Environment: real
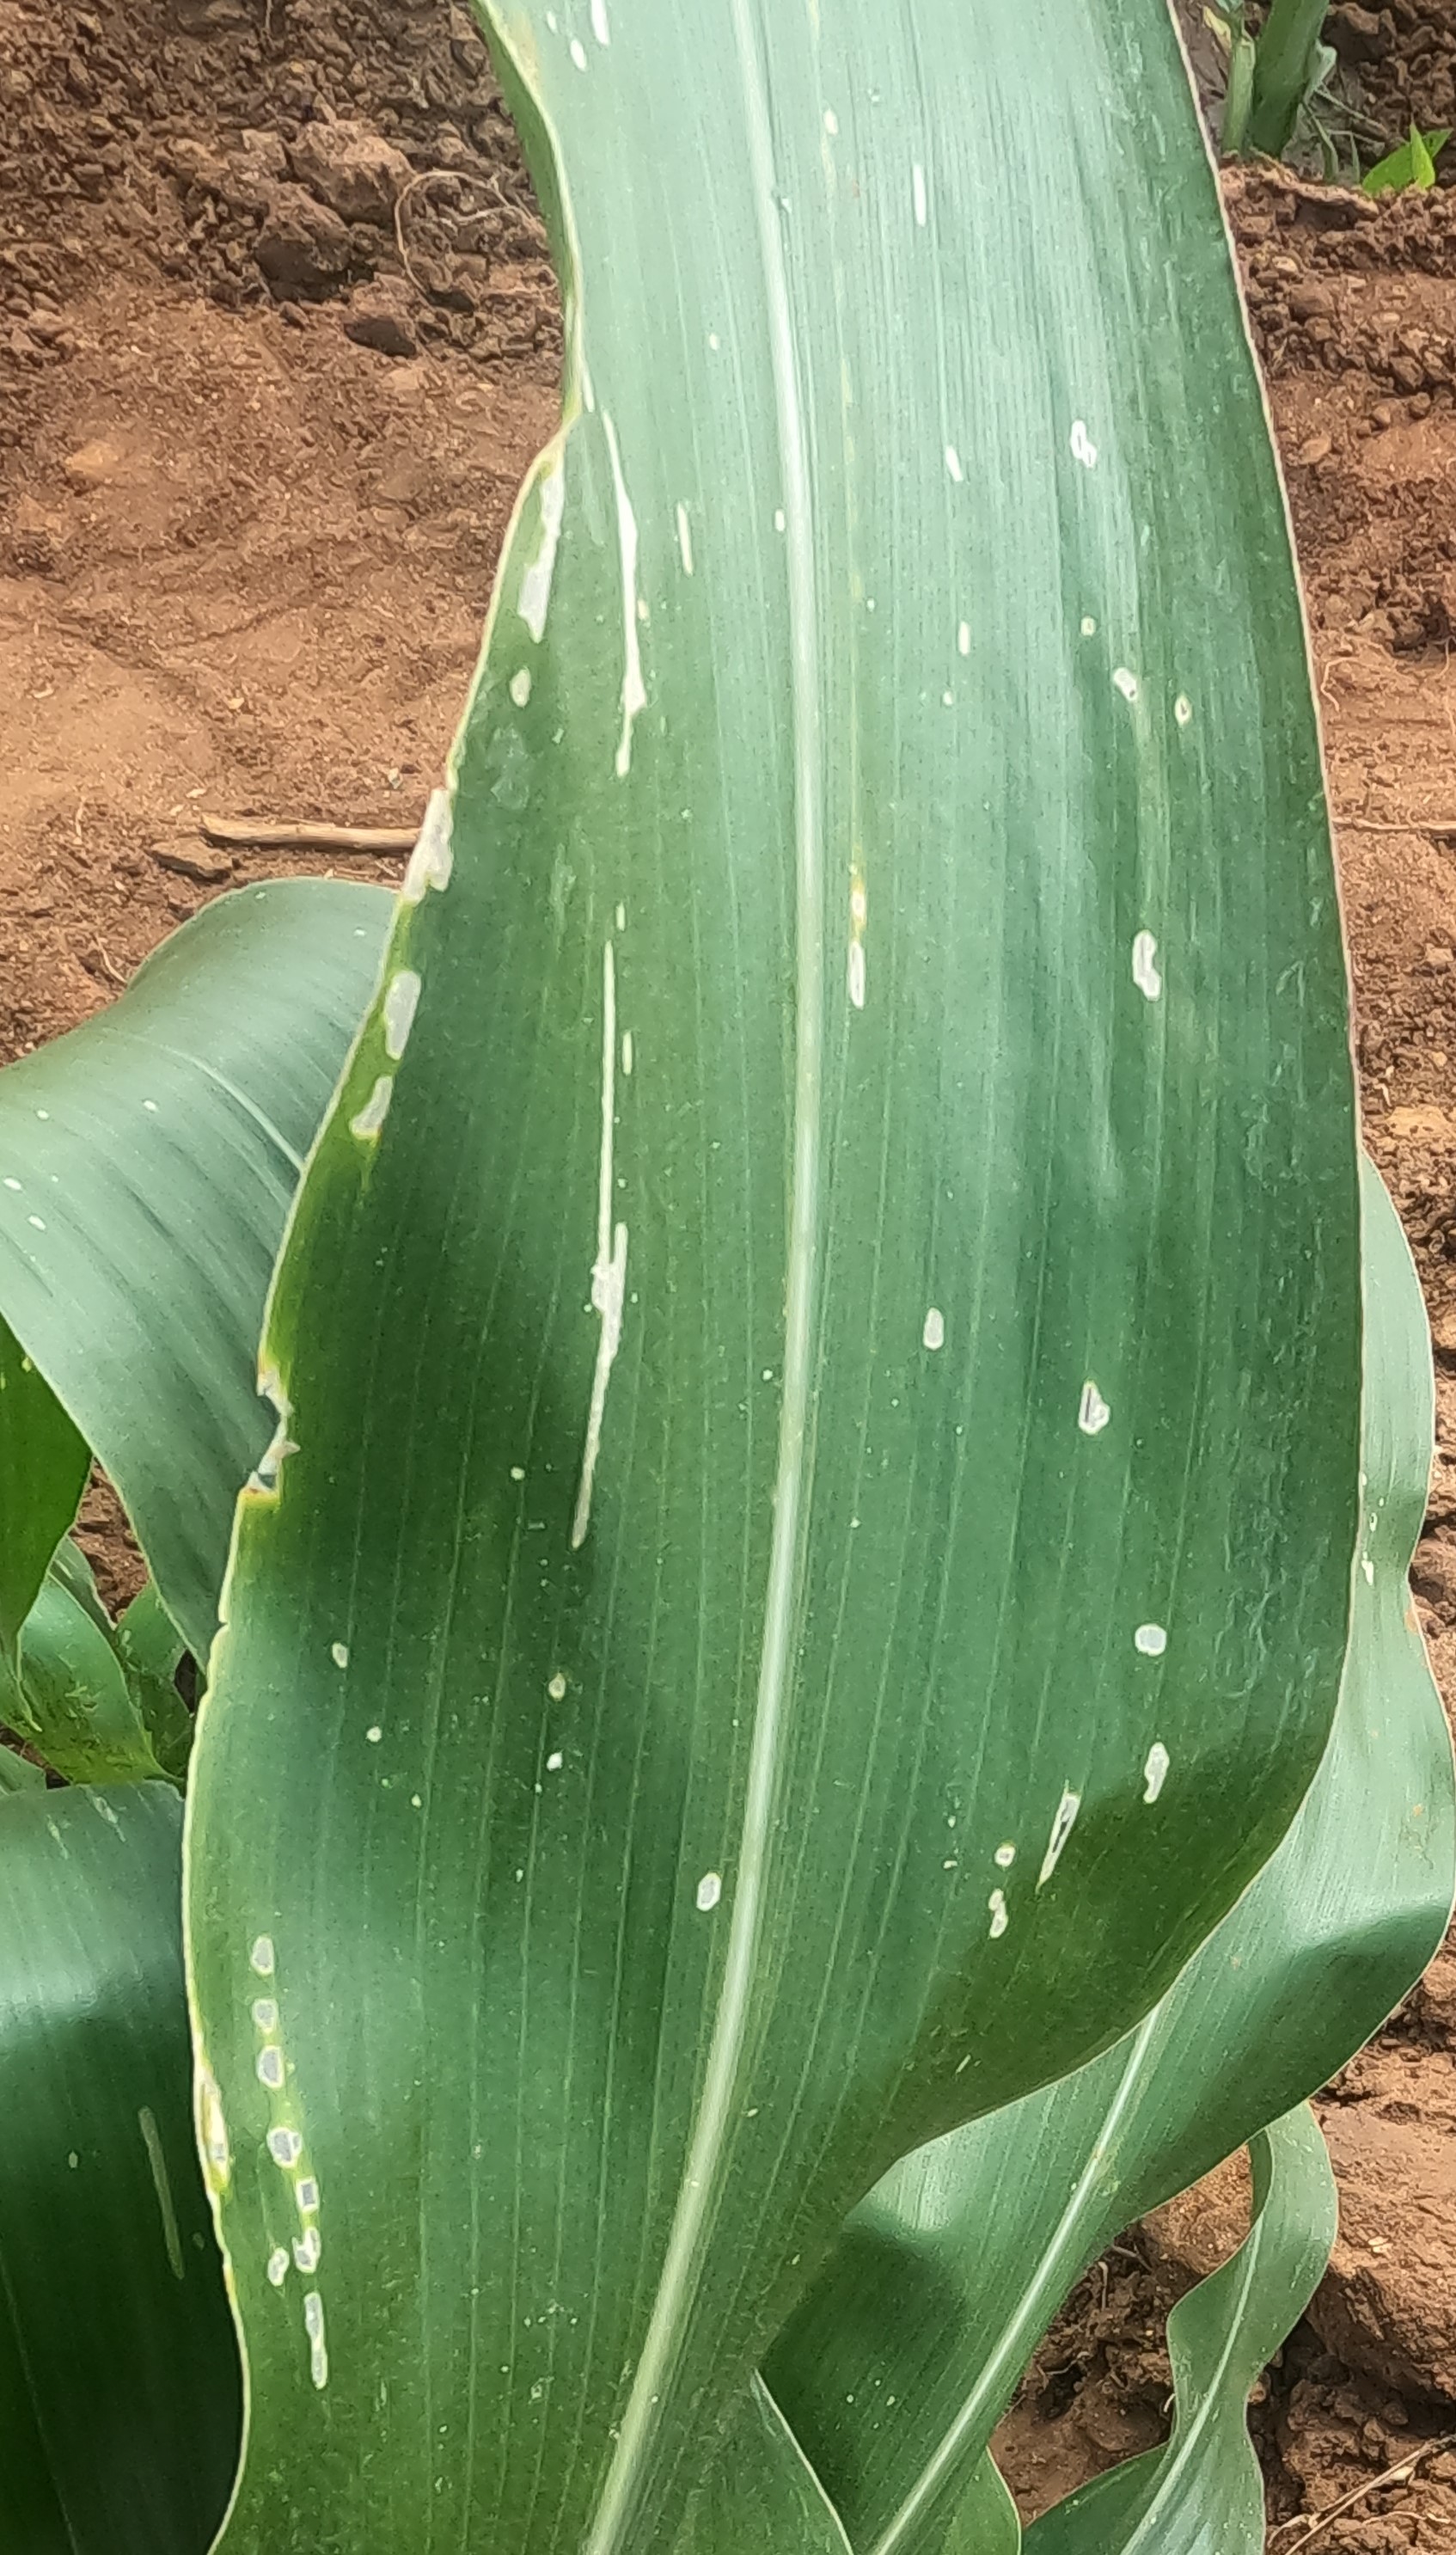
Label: fall_armyworm